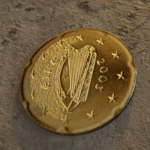
Coin value: 20cents
Country: ie
Edition: standard